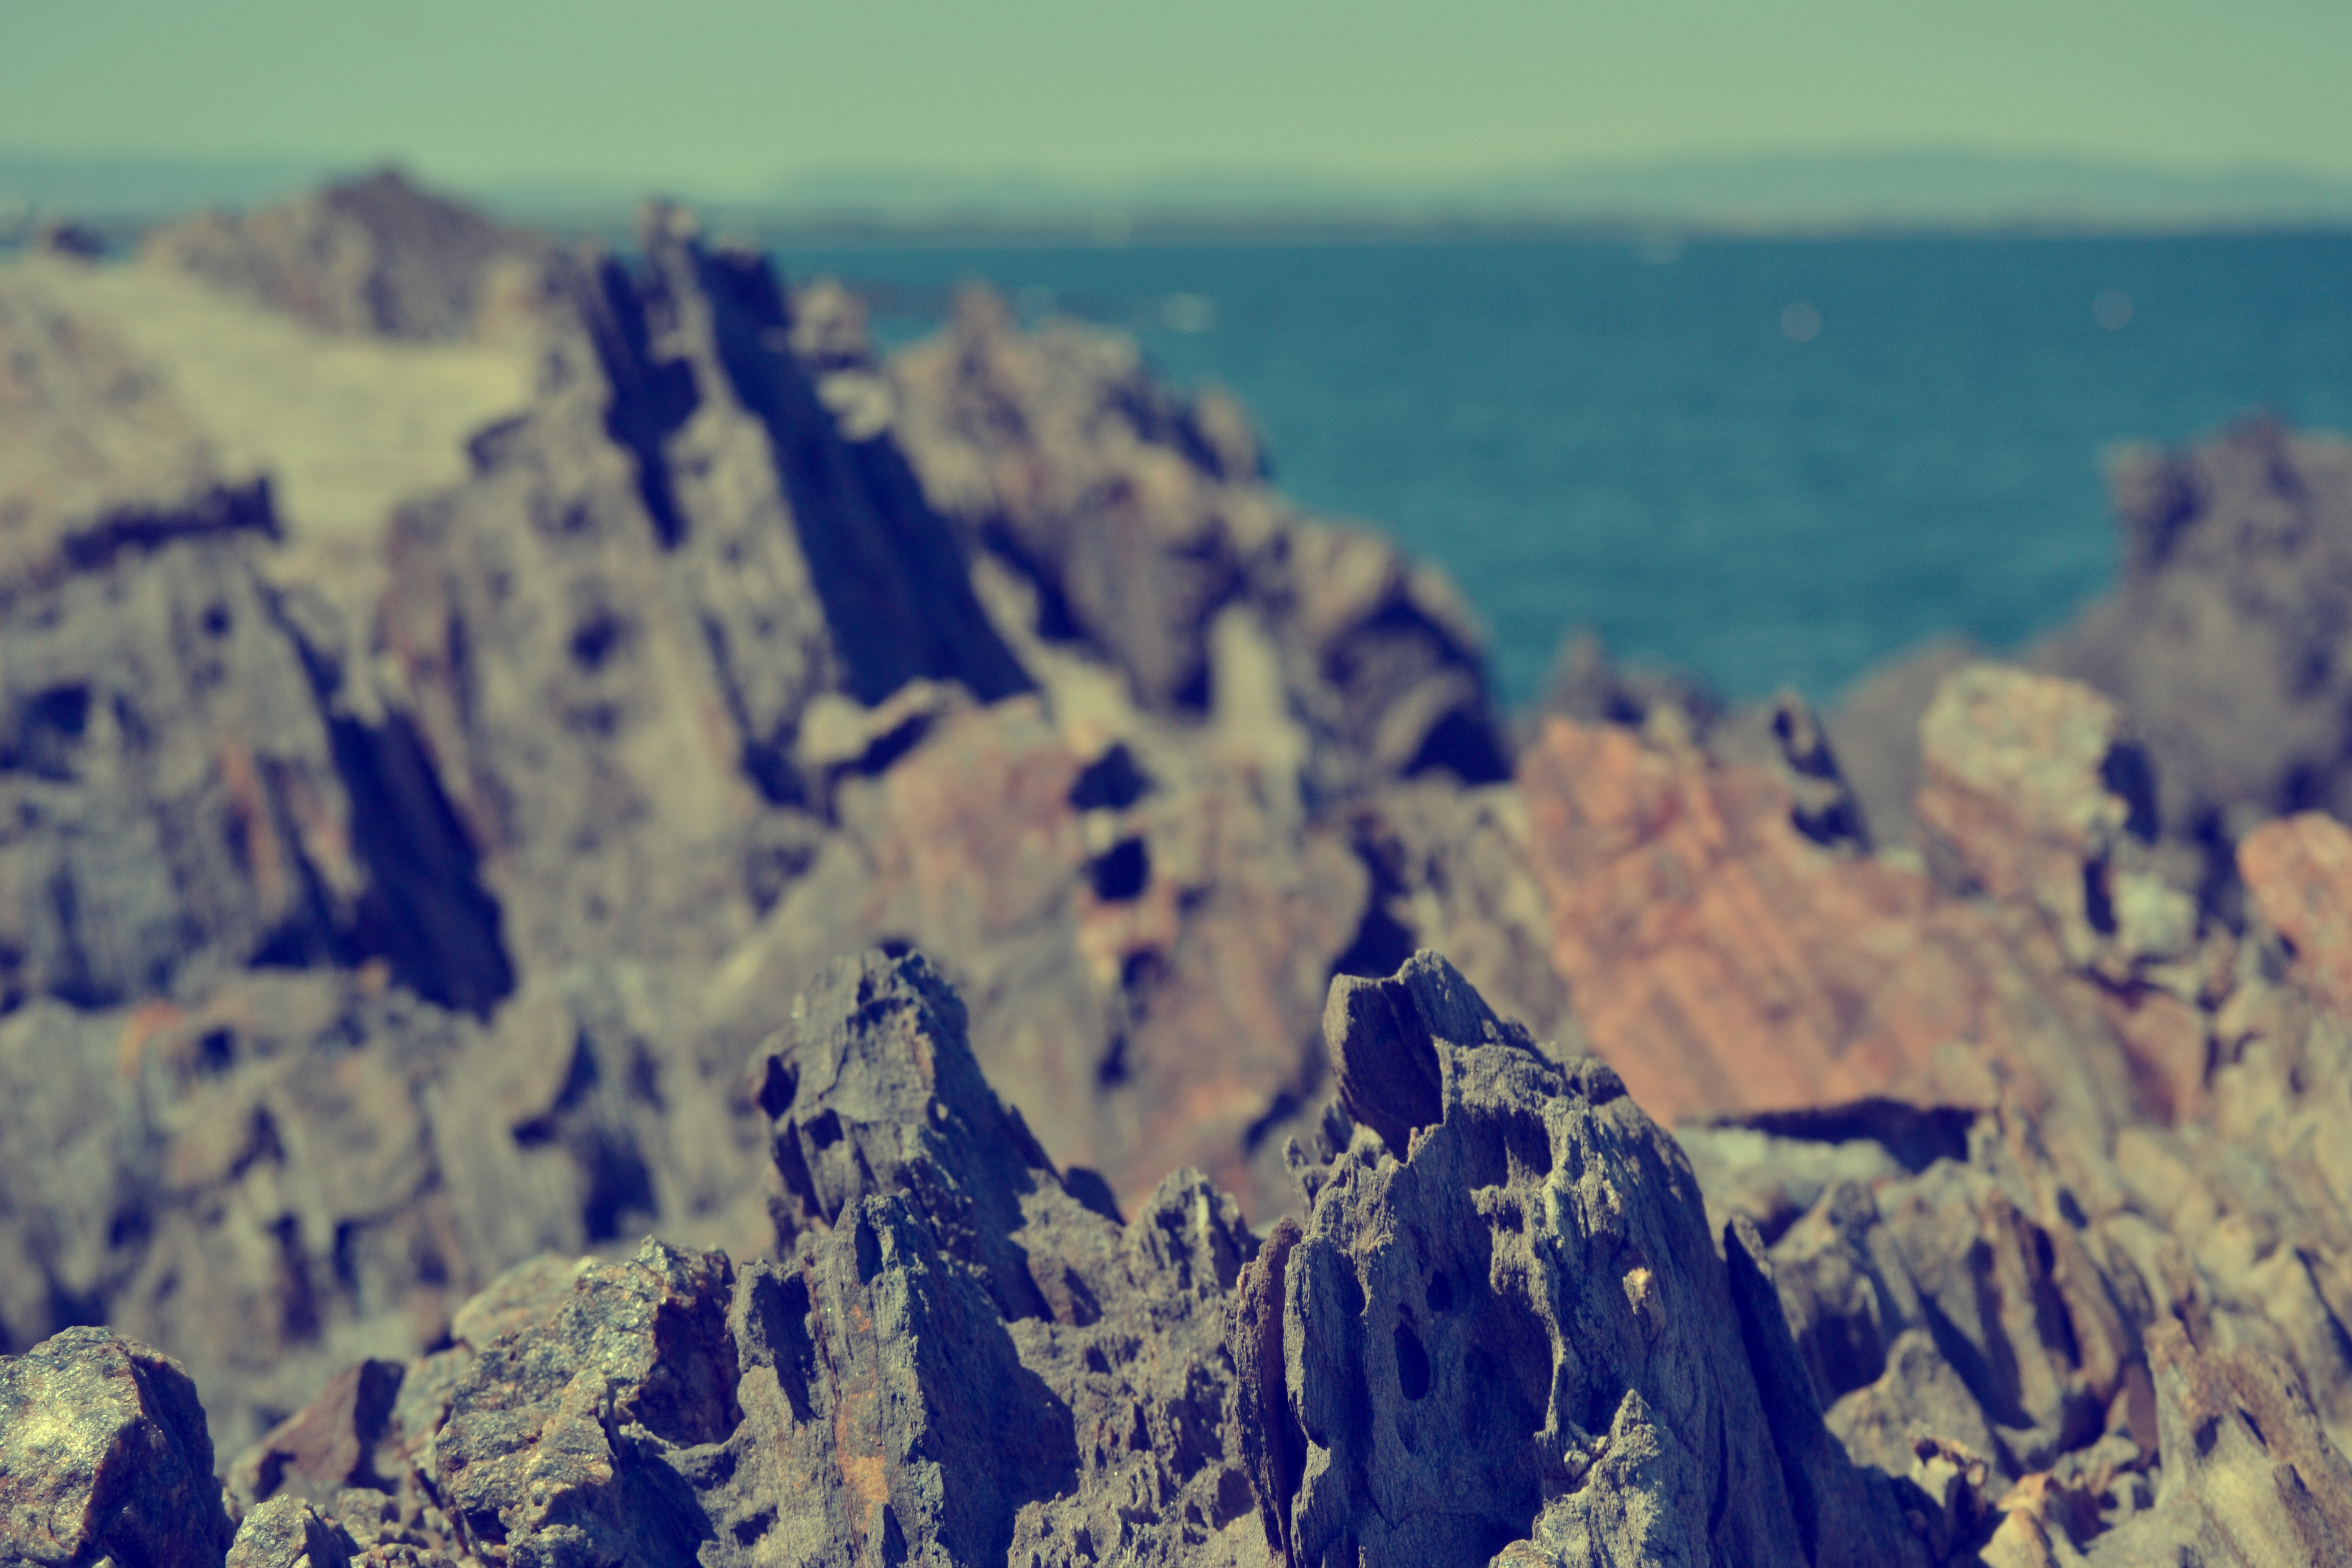
beach, landscape, sea, coast, water, nature, rock, ocean, horizon, mountain, cloud, photography, cliff, blue, terrain, material, rocks, stones, geology, landform, geographical feature